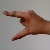
The image shows a hand gesture representing the letter 'Z' in Indian Sign Language.